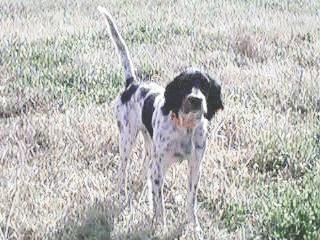
English_setter